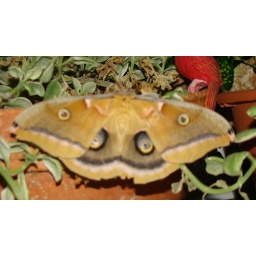
he came in on a house plant and hatched over the winter